Thamaasha

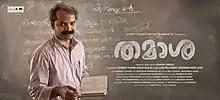
First look poster

Thamaasha is a 2019 Indian Malayalam-language film written and directed by Ashraf Hamza and produced by Sameer Thahir, Shyju Khalid, Lijo Jose Pellissery and Chemban Vinod Jose.The film stars Vinay Forrt, Chinnu Chandni, Divya Prabha and Grace Antony. The music was composed by Rex Vijayan and Shahabaz Aman. The film released in theaters on 5 June 2019. The movie is an official remake of the 2017 Kannada movie "Ondu Motteya Kathe".